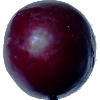
Label: Plum 2